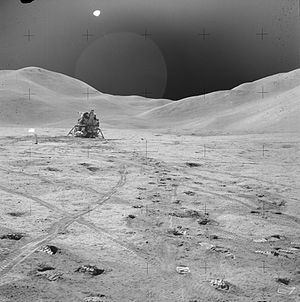
Konspirationsteorier om månelandingen / Filmstudie
Konspirationsteorier om månelandingen betegner en lang række hypoteser, der går ud på, at USAs månelandinger under Apollo-programmet 1969-1972 aldrig har fundet sted. Der er tale om egentlige konspirationsteorier, og de tidligste kom frem allerede i 1970'erne. Der er blevet produceret adskillige bøger, dokumentarfilm og hjemmesider om emnet.